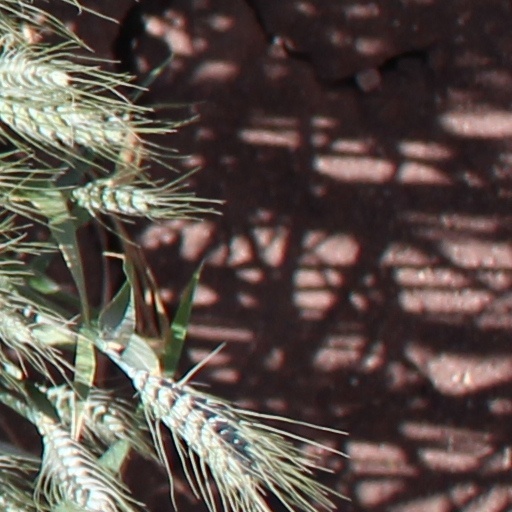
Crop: wheat